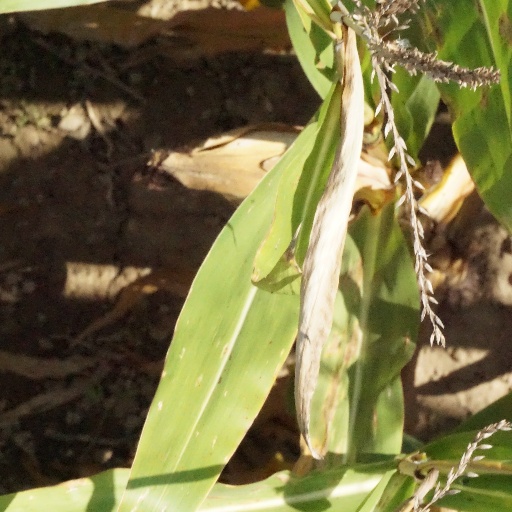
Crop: maize; corn